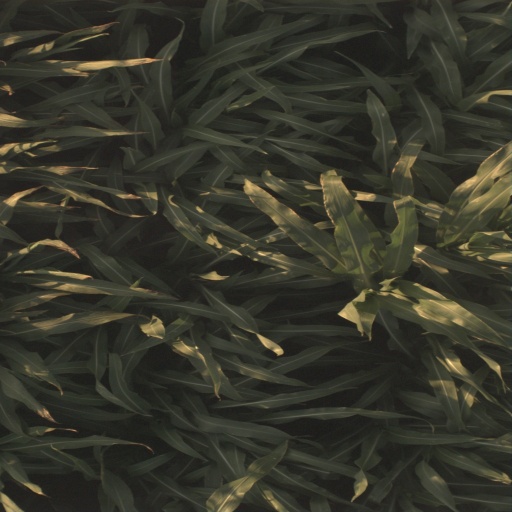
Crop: sorghum